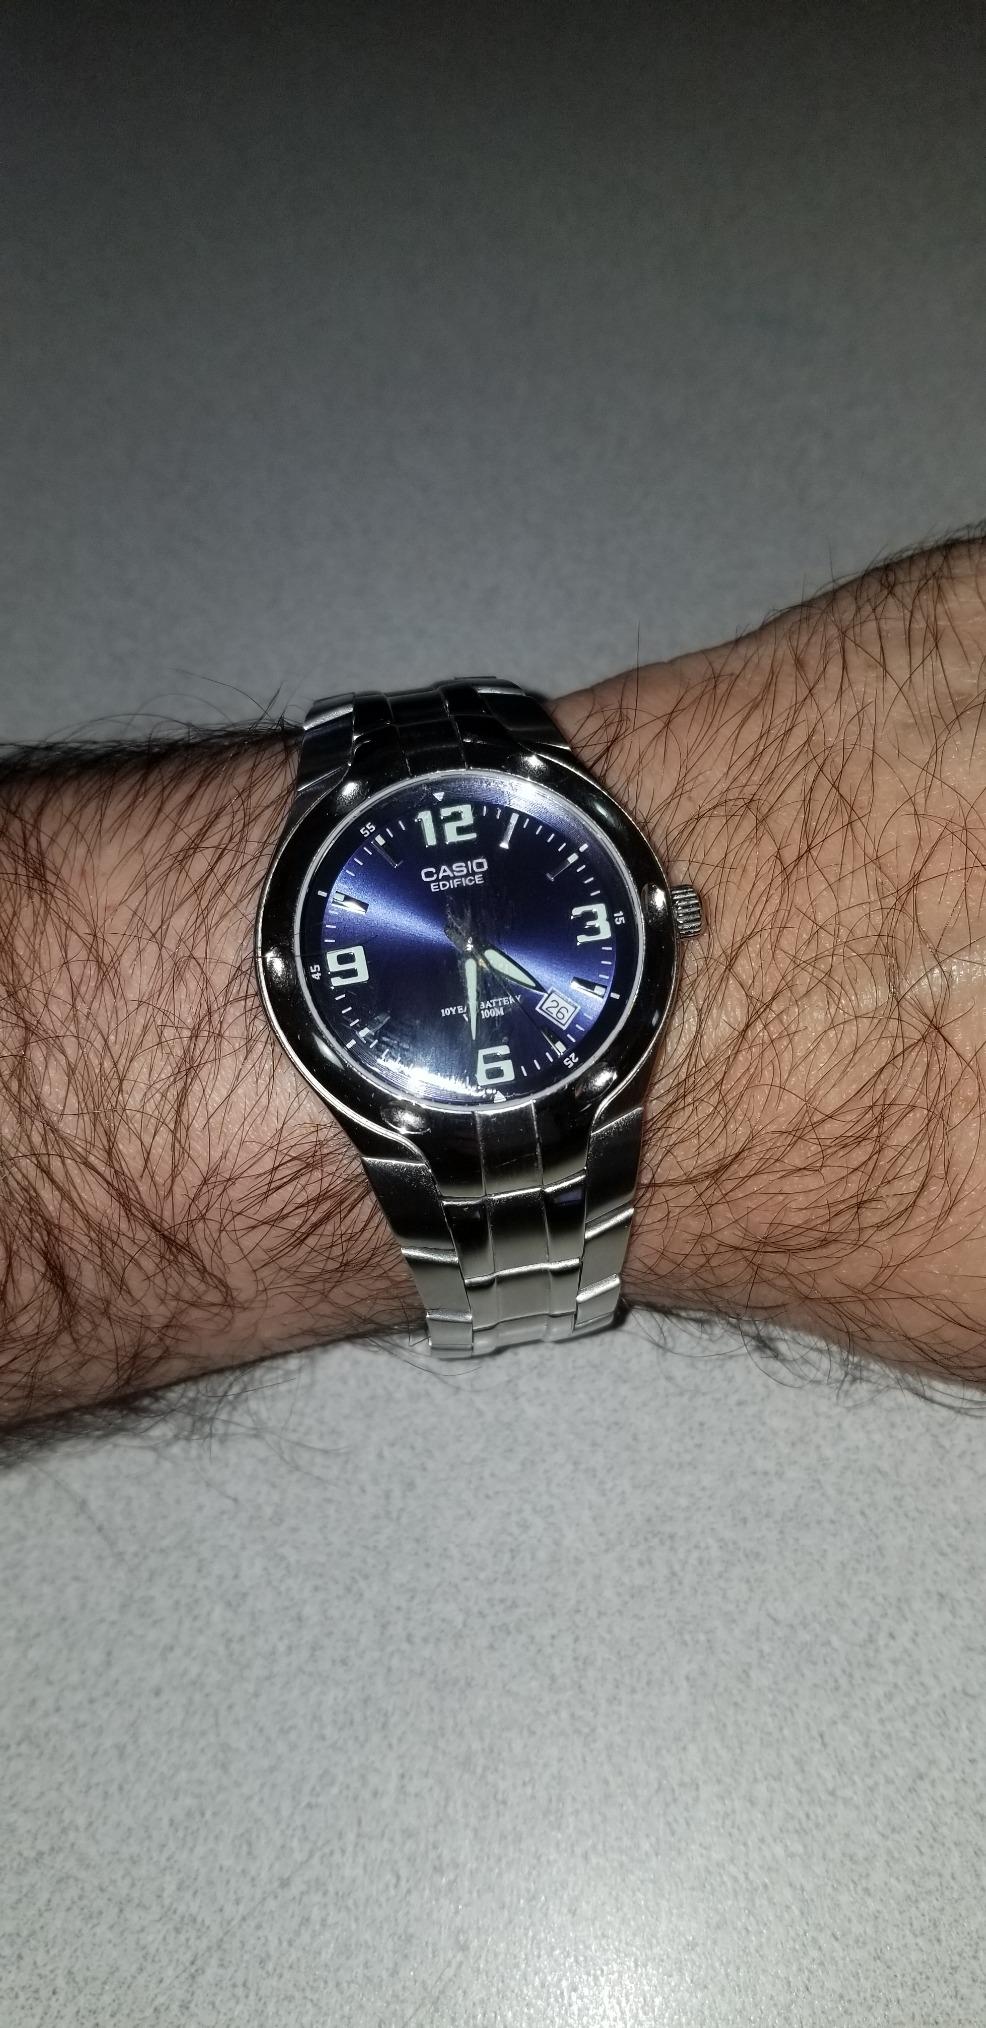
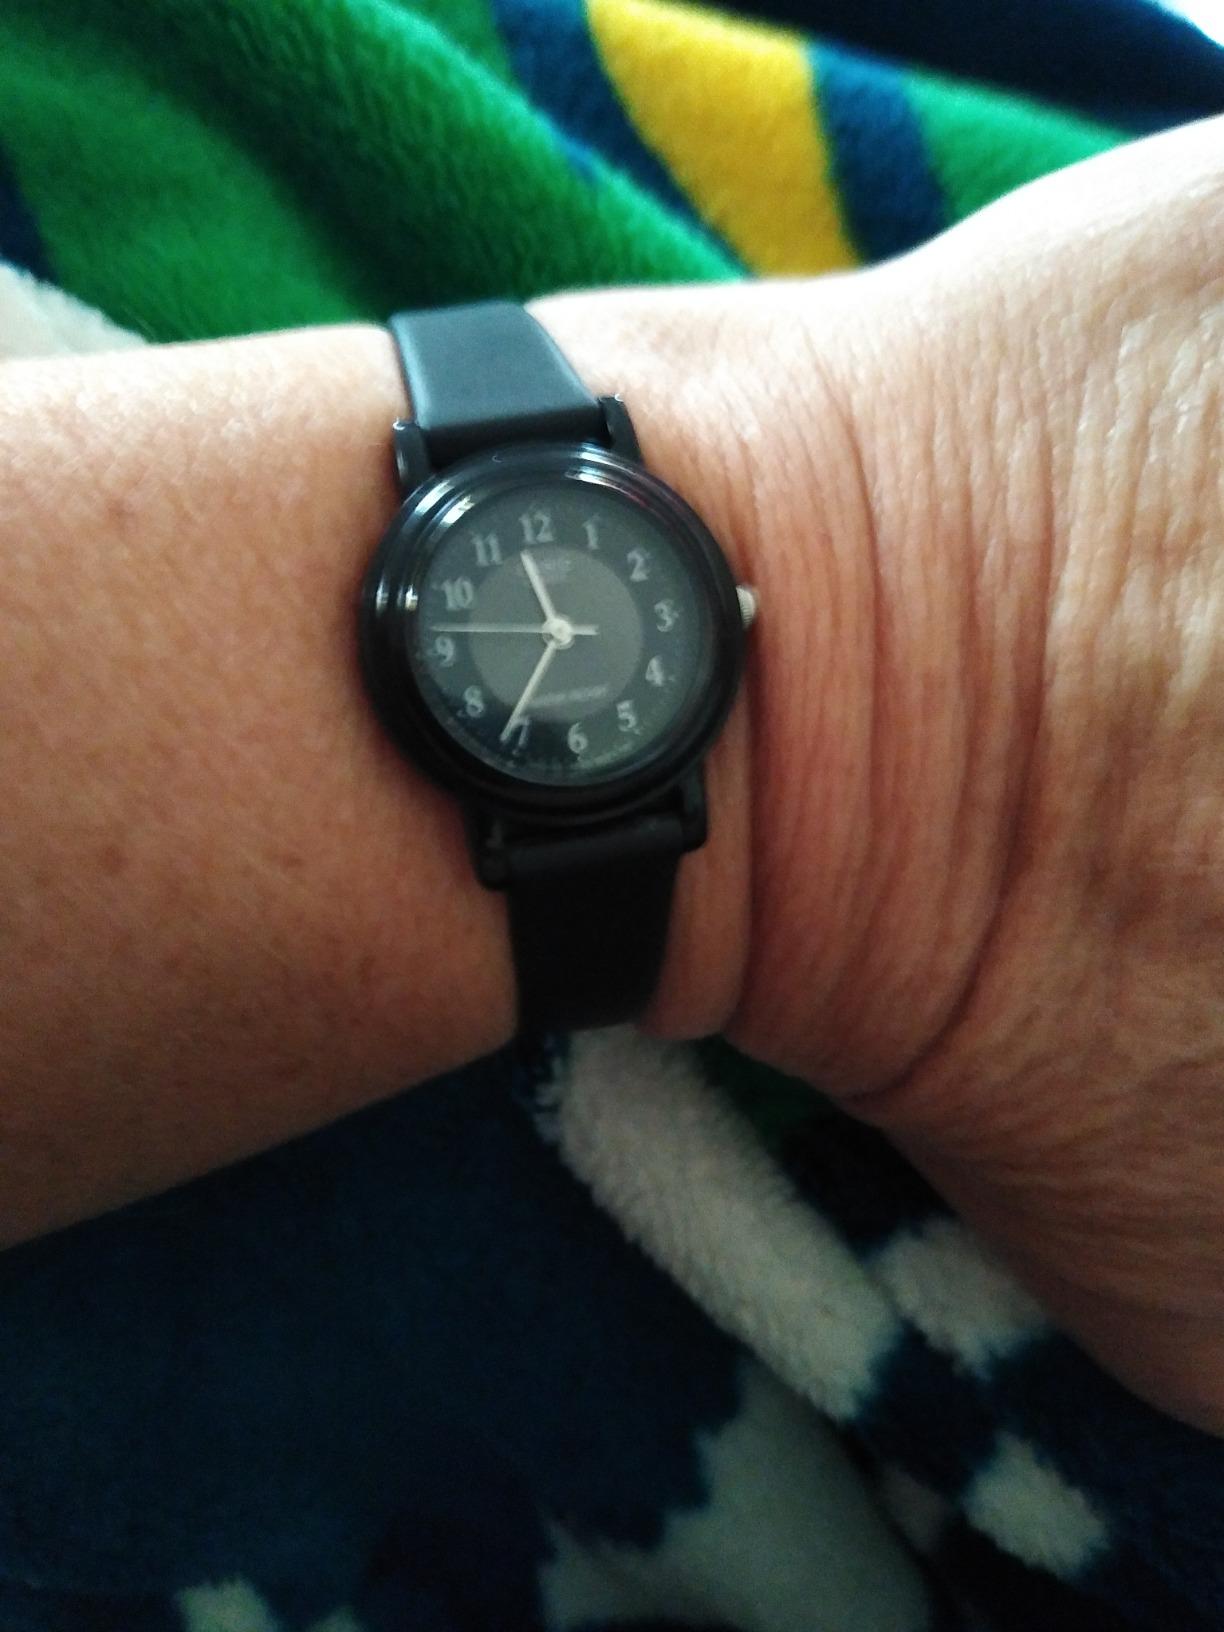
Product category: accessories_watch
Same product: no